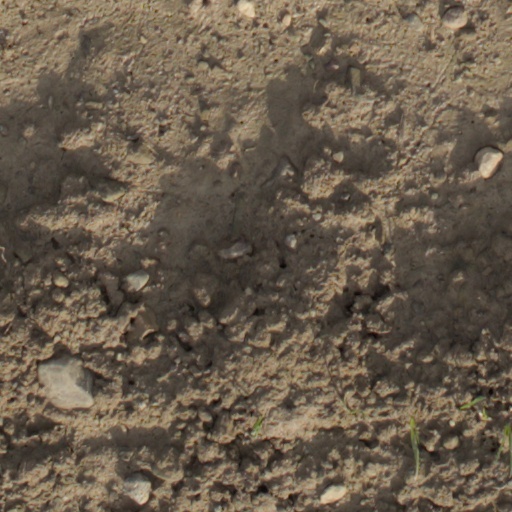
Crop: wheat